Nine dots puzzle

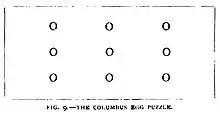
The Columbus Egg Puzzle from "The Strand Magazine", 1907

In 1907, the nine dots puzzle itself appeared, in an interview with Sam Loyd in The Strand Magazine: